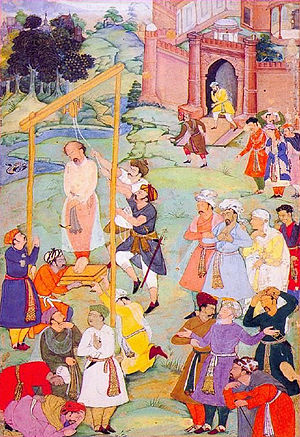
Al-Halladj
Al-Halladj var en digter og mystiker, som i 922 blev henrettet i Baghdad for blasfemi.